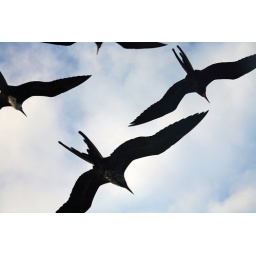
Frigate birds flying in the Galapagos Islands. Ecuador.